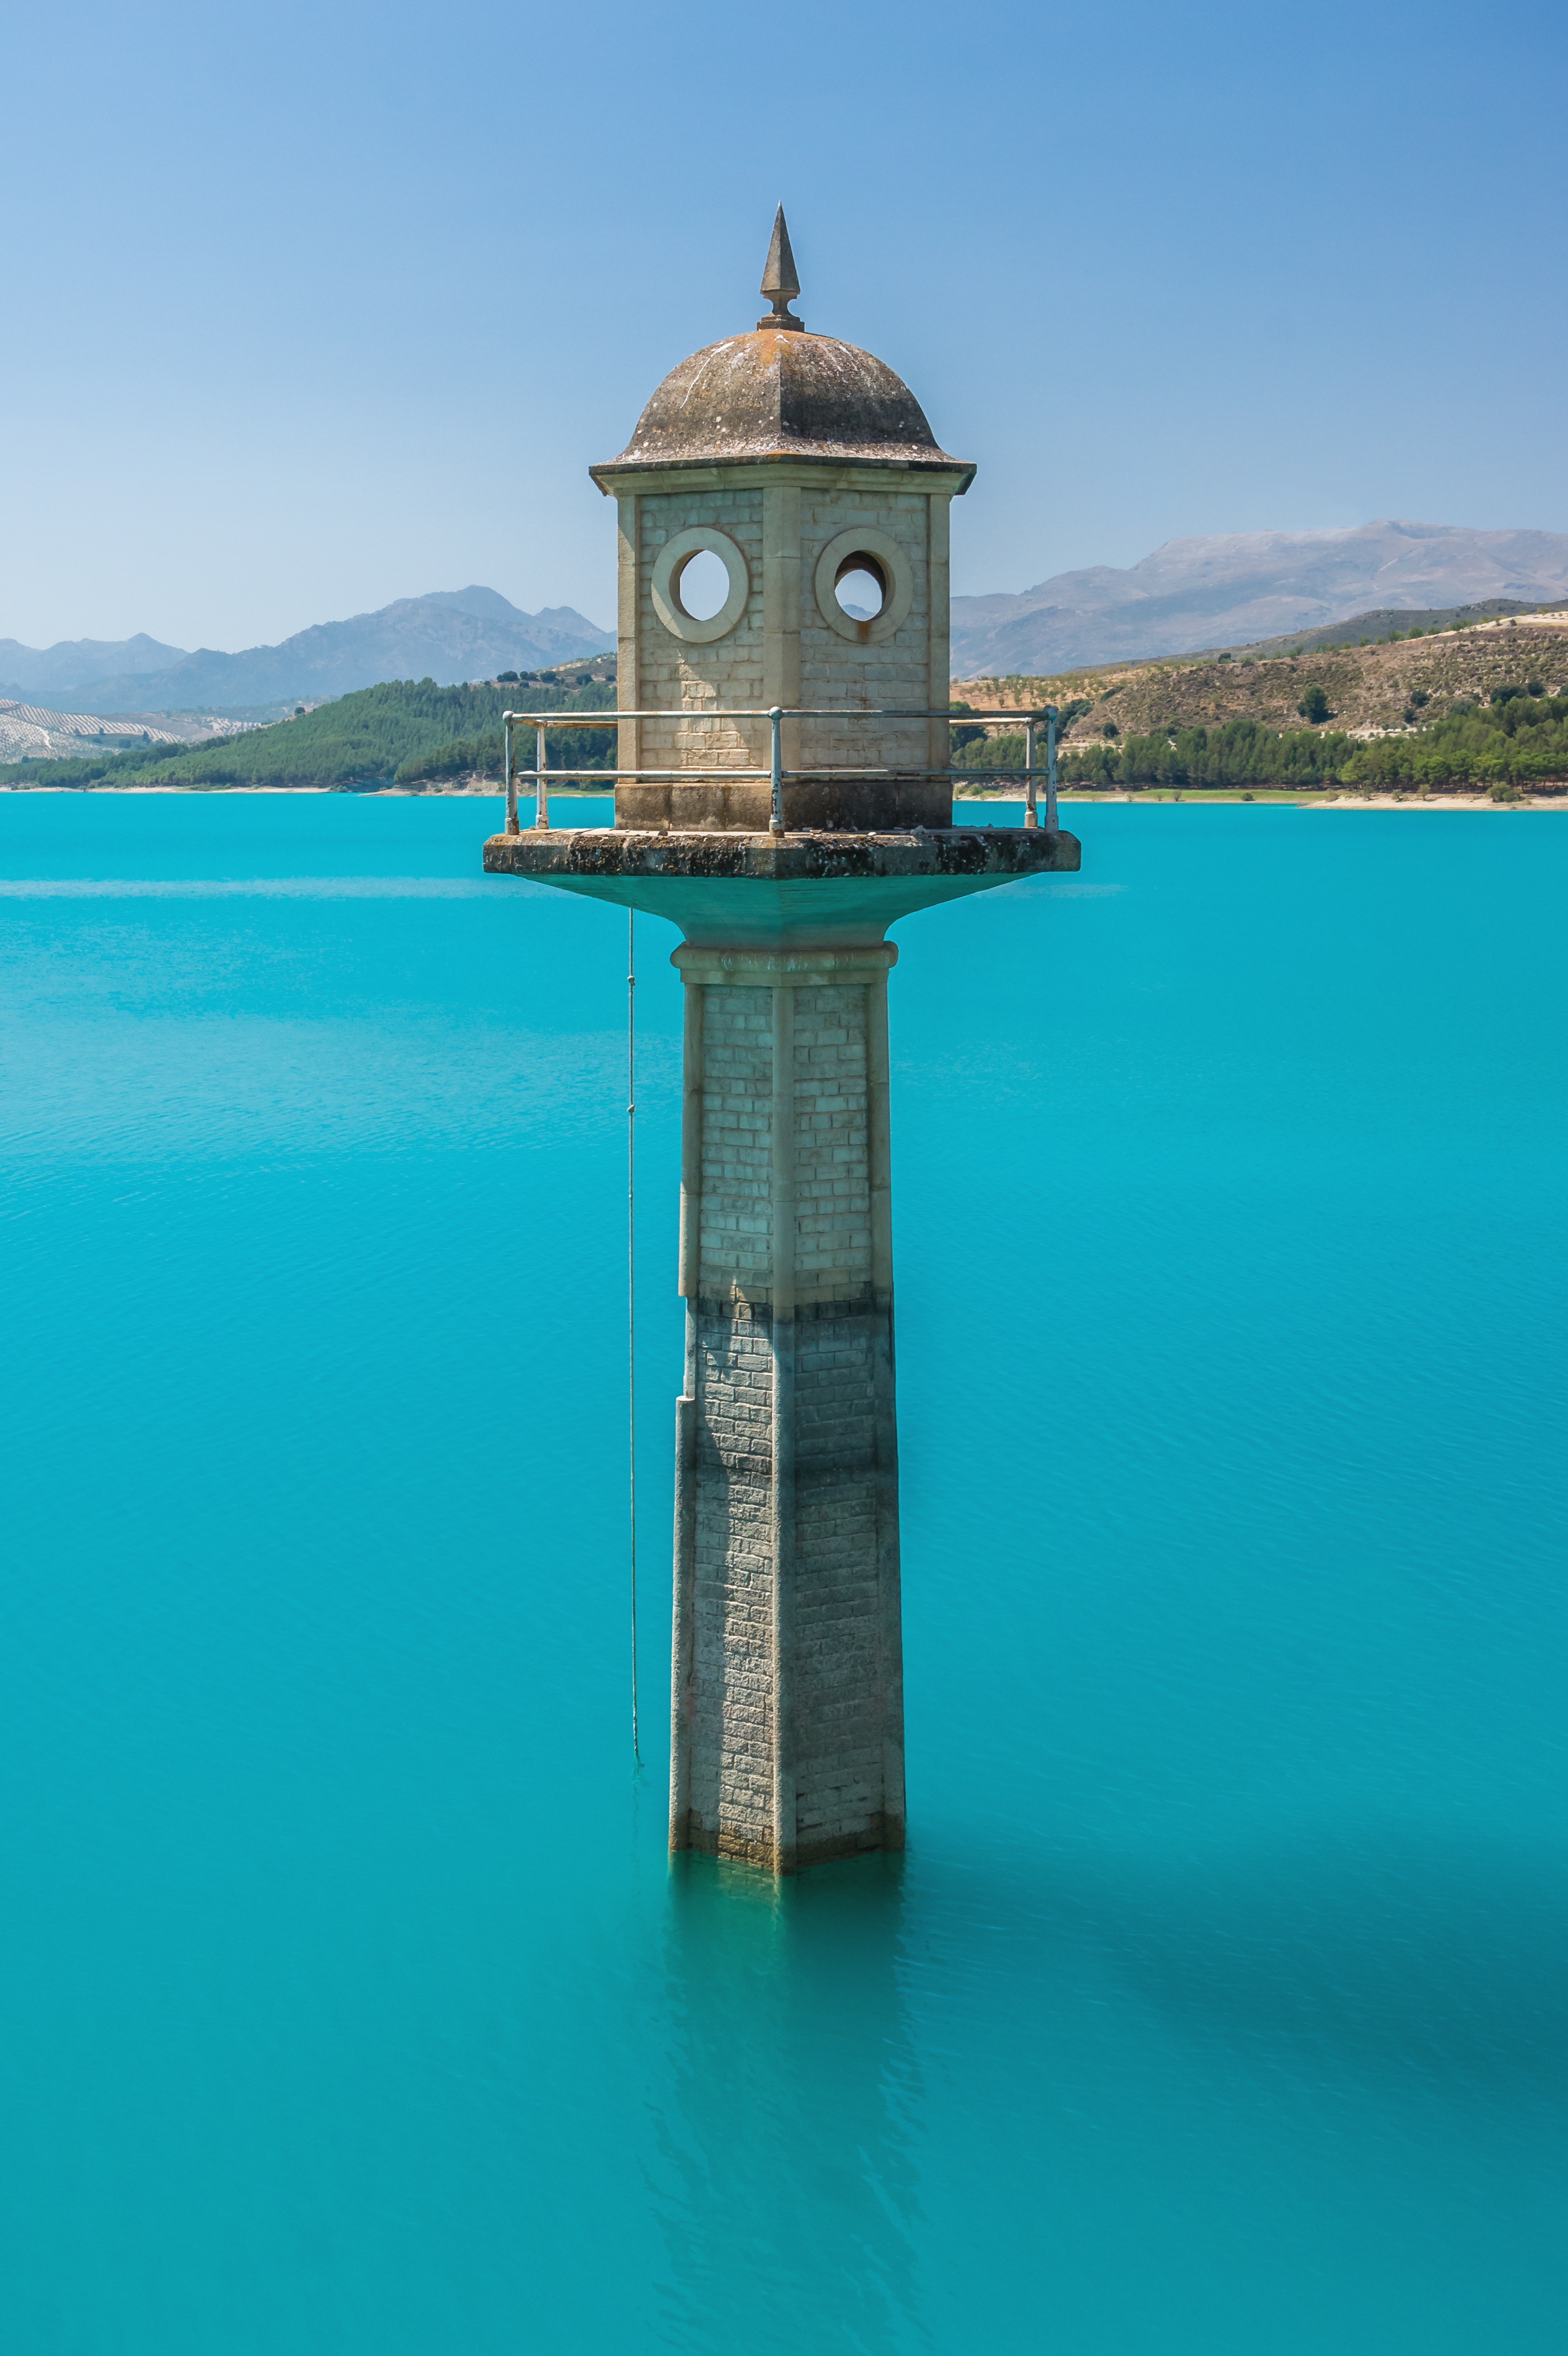
beach, sea, coast, water, ocean, architecture, old, reflection, tower, blue, tourism, gothic, body of water, buildings, towers, monuments